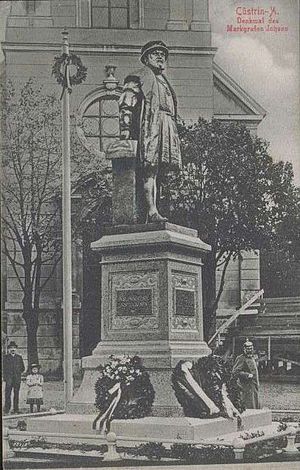
Johan af Brandenburg-Küstrin / Biografi
Vykort fra Küstrin (nu Kostrzyn nad Odrą) 1915, visende monumentet over Johan foran Küstrins slot. Statuen og hele Küstrins gamle bykerne med slottet ødelagdes under 2. verdenskrig i 1945. I dag er kun soklen af statuen, i ruinerne af bykernen tilbage.
Johan af Brandenburg-Küstrin, også kaldt Johan den vise var medlem af huset Hohenzollern og markgreve af Brandenburg-Küstrin fra 1535 til sin død.